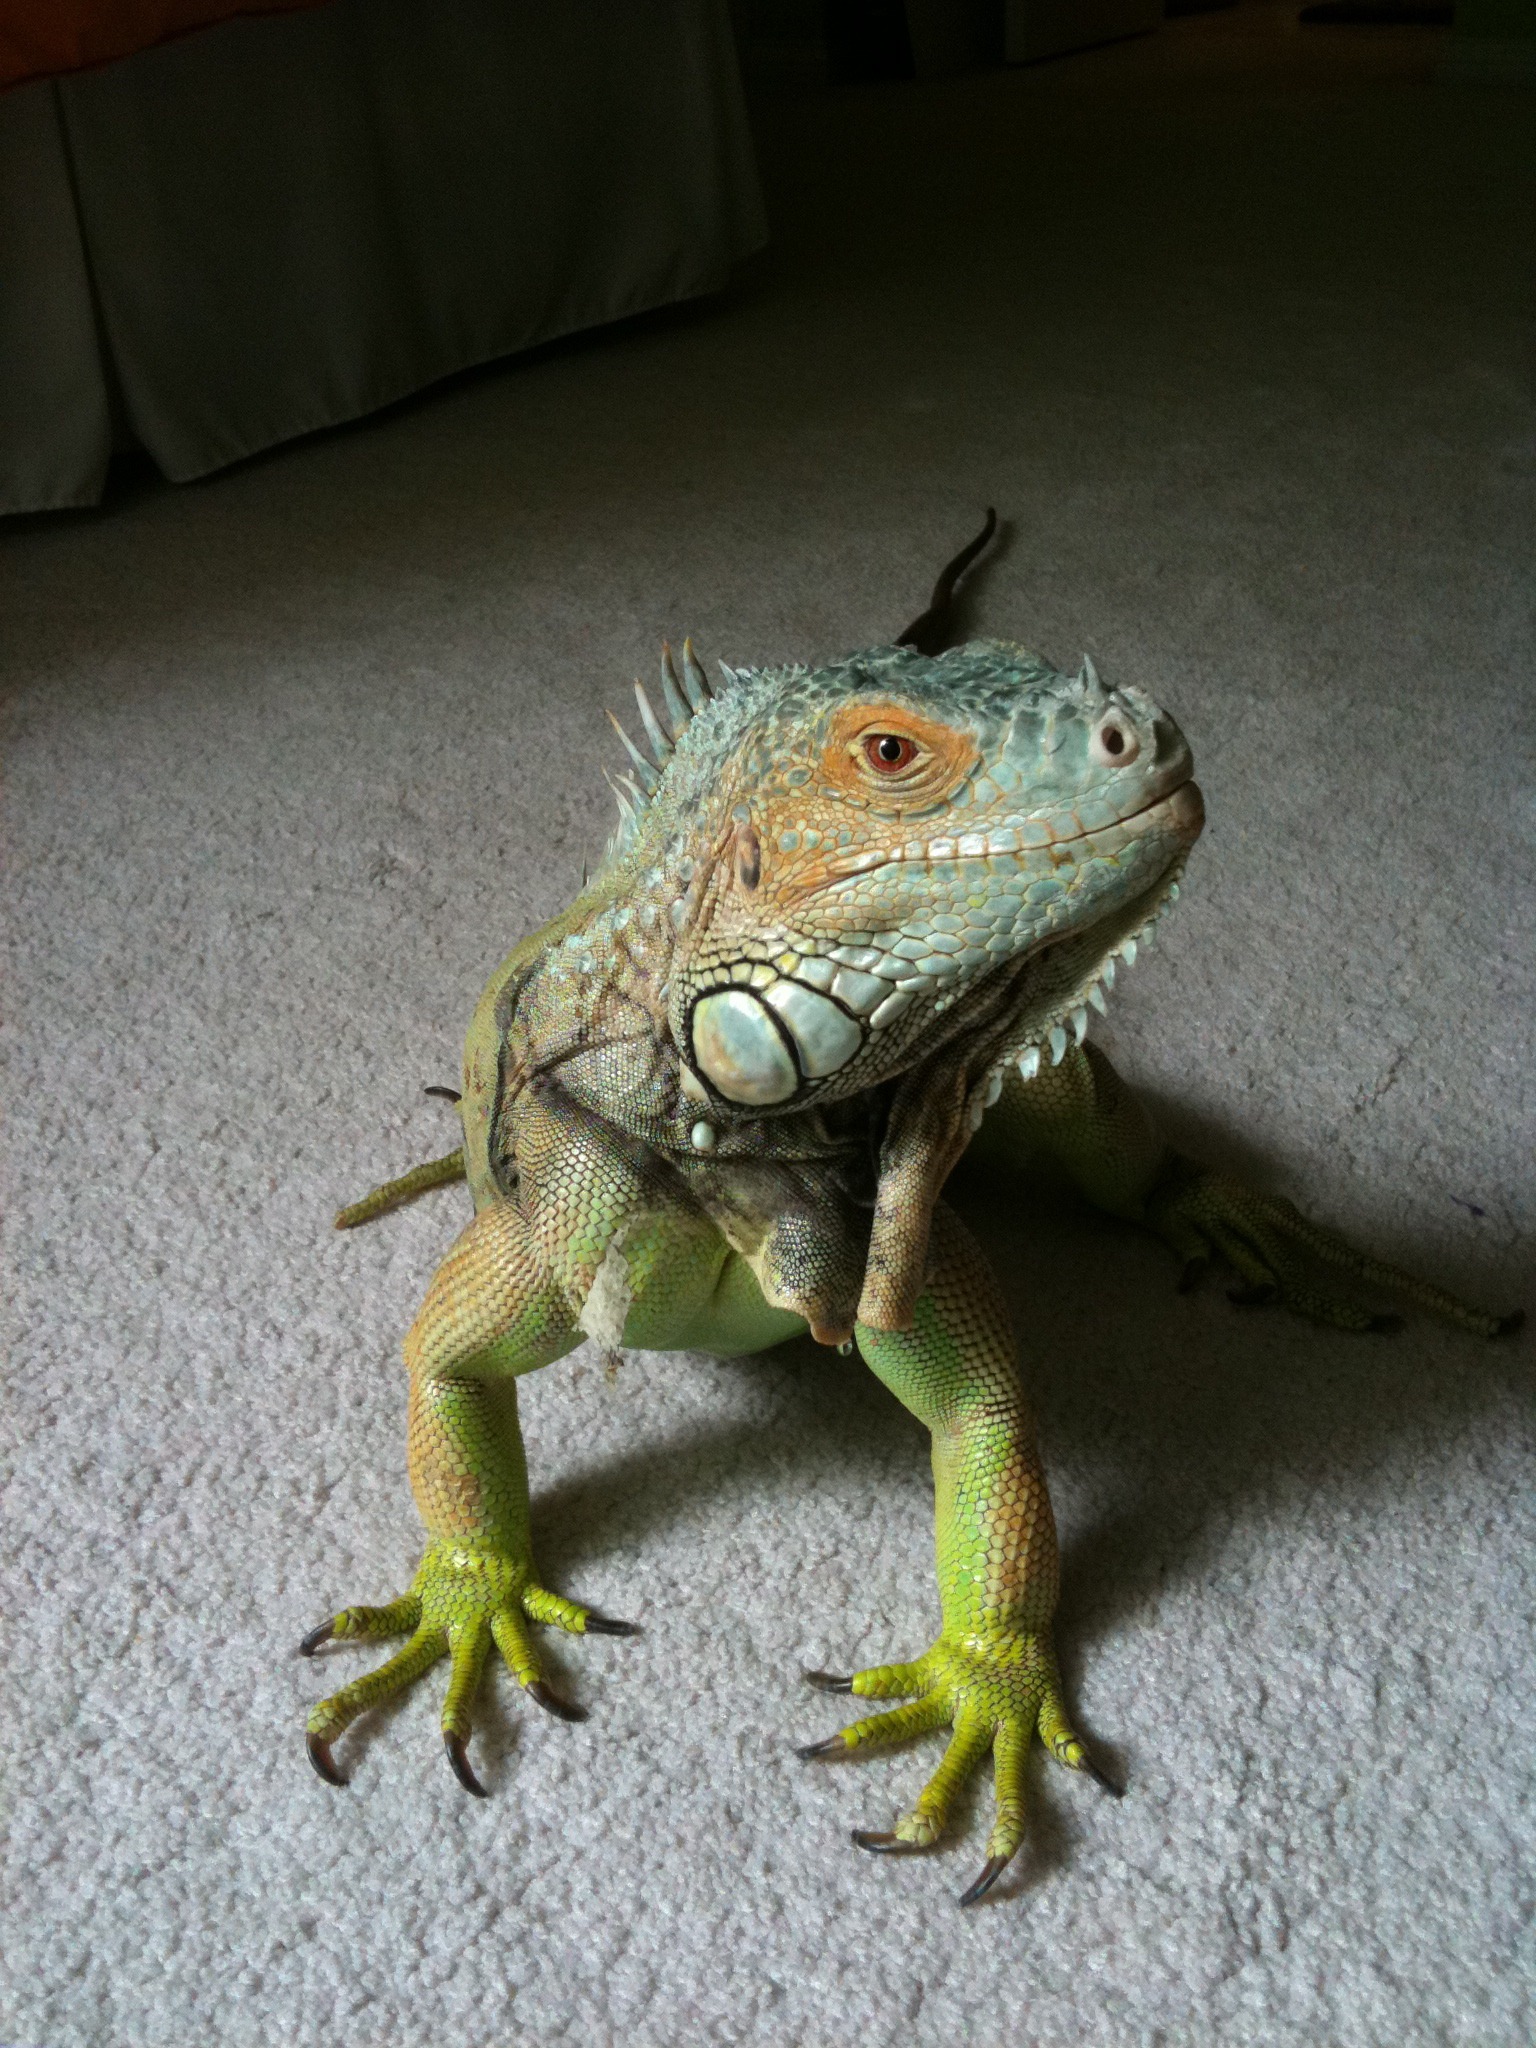
animal, cute, profile, wildlife, green, blue, reptile, amphibian, scale, iguana, fauna, lizard, face, animals, vertebrate, scales, scaly, iguania, cold blooded animals, green iguana, cold blooded, scaled reptile, iguana pet